Re'eh

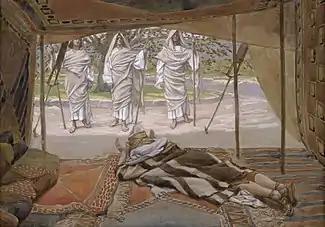
Abraham and the Three Angels (watercolor circa 1896–1902 by James Tissot)

Rabbi Judah (or some say Rabbi Jose) said that three commandments were given to the Israelites when they entered the land: (1) the commandment of Deuteronomy 17:14–15 to appoint a king, (2) the commandment of Deuteronomy 25:19 to blot out Amalek, and (3) the commandment of Deuteronomy 12:10–11 to build the Temple in Jerusalem. Rabbi Nehorai, on the other hand, said that Deuteronomy 17:14–15 did not command the Israelites to choose a king, but was spoken only in anticipation of the Israelites' future complaints, as Deuteronomy 17:14 says, "And (you) shall say, ‘I will set a king over me.'" A baraita taught that because Deuteronomy 12:10–11 says, "And when He gives you rest from all your enemies round about," and then proceeds, "then it shall come to pass that the place that the Lord your God shall choose," it implies that the commandment to exterminate Amalek was to come before building of the Temple.